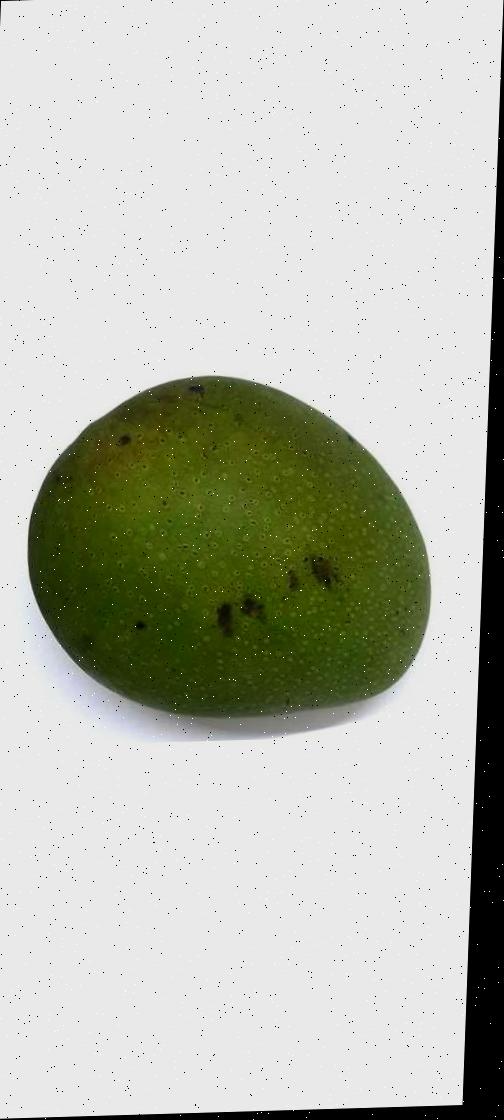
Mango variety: Ashshina Zhinuk